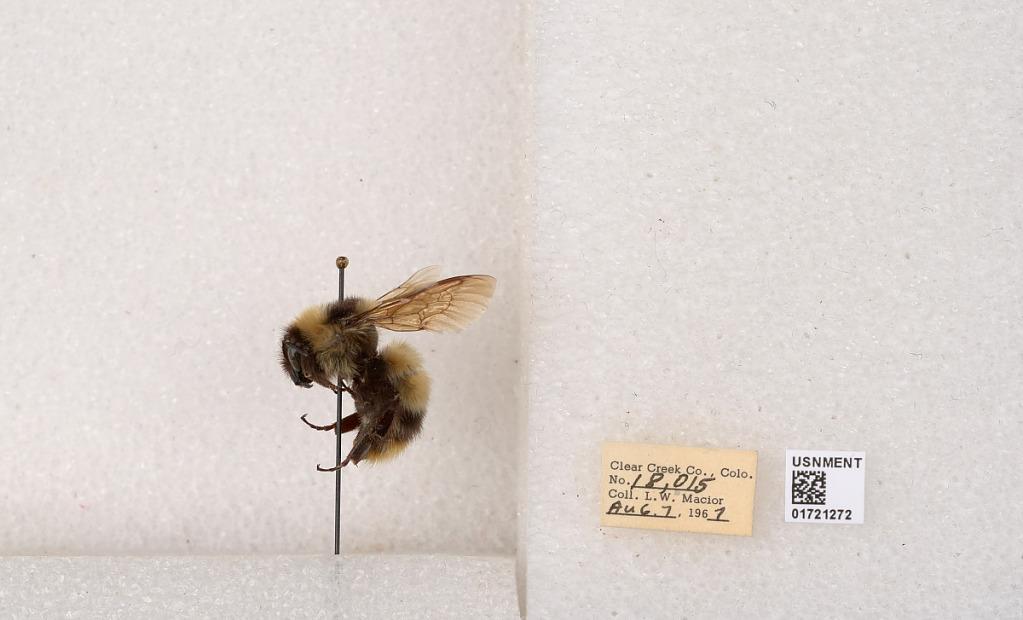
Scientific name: Bombus kirbyellus
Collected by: L. Macior
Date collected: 1967-8-7
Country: United States
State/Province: Colorado
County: Clear Creek
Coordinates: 39.6891, -105.644